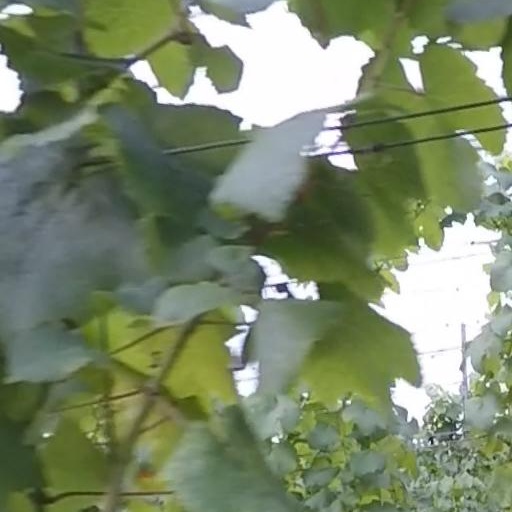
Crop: grape